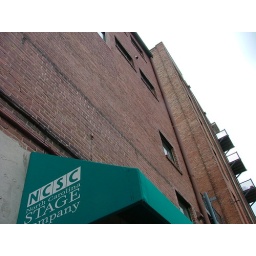
Awning against building and sky